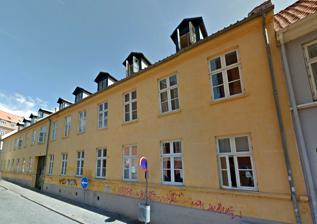
Building: Hald's House
Country: Denmark
Year built: 1849
Building in Aarhus, Denmark Hald's House Halds Gård or Rådmand Halds Gård General information Location Aarhus , Denmark Construction started 1848 Completed 1849 Technical details Floor count 2 Floor area 2,038 m 2 (21,940 sq ft) Hald's House ( Danish : Halds Gård ) is a 4-winged house and a listed building in Aarhus , Denmark. The house was built in 1870 and was listed on the Danish registry of protected buildings and places by the Danish Heritage Agency on 7 October 1970. The house is situated in the central Indre by neighborhood on Vesterport . History Hald's House was built by the merchant Jens Poulsen Hald in 1849. At the time Vesterport (Lit. Western Gate) had one of the 7 city gates at one end where Vestergade is now located. In the 1800s octroi was imposed on agricultural products entering the city and it was common for merchants to place their houses by the entrance of the city gates in order to receive farmers and trade with them. Hald was also a city council member why the house is also called Councillor Hald's House. The building consists of 4 wings arranged in a square with a courtyard and smaller building in the middle. The front house facing the street was built by Hald but the back buildings were built earlier by other merchants. The front house replaced a half-timbered building that was constructed in the 1700s by Mogens Michelsen Blach who also built the north wing which was incorporated into the new building complex. The back house was built between 1817 and 1827 by merchant S. J. Schmidt and the low south-wing was built by Th. Fr. Severin in 1842. In the latter part of the 19th century, the building was used as a small barracks which was common in the city at the time. The city built the larger Langelandsgade Barracks and Vester Allé Barracks in the 1880s and the buildings were sold off. In the years after it was used for small industry and shops. In the 1990s the buildings were renovated and turned into condominiums. Architecture The house consists of 5 buildings from different time periods and a courtyard enclosed within. The front house has a low ridged roof with a series of prominent dormer windows and a brick cornice below. References